Słupsk

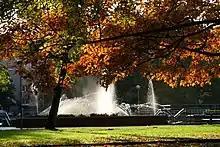
Park of Culture

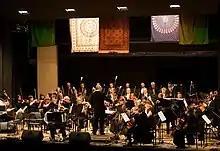
Polish Philharmonic "Sinfonia Baltica" based in Słupsk

The neighbourhoods (singular "osiedle") of Słupsk do not have any administrative powers. Their names are used for traffic signposting purposes and are shown on maps. The neighbourhoods are as follows: